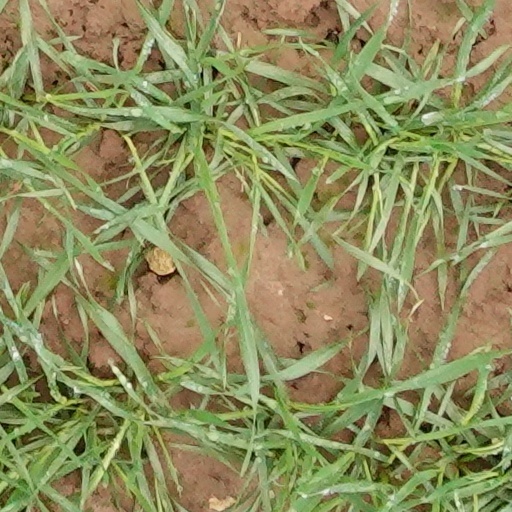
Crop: wheat